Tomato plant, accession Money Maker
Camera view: tilt-top (135 deg); turntable rotation: 90 degrees
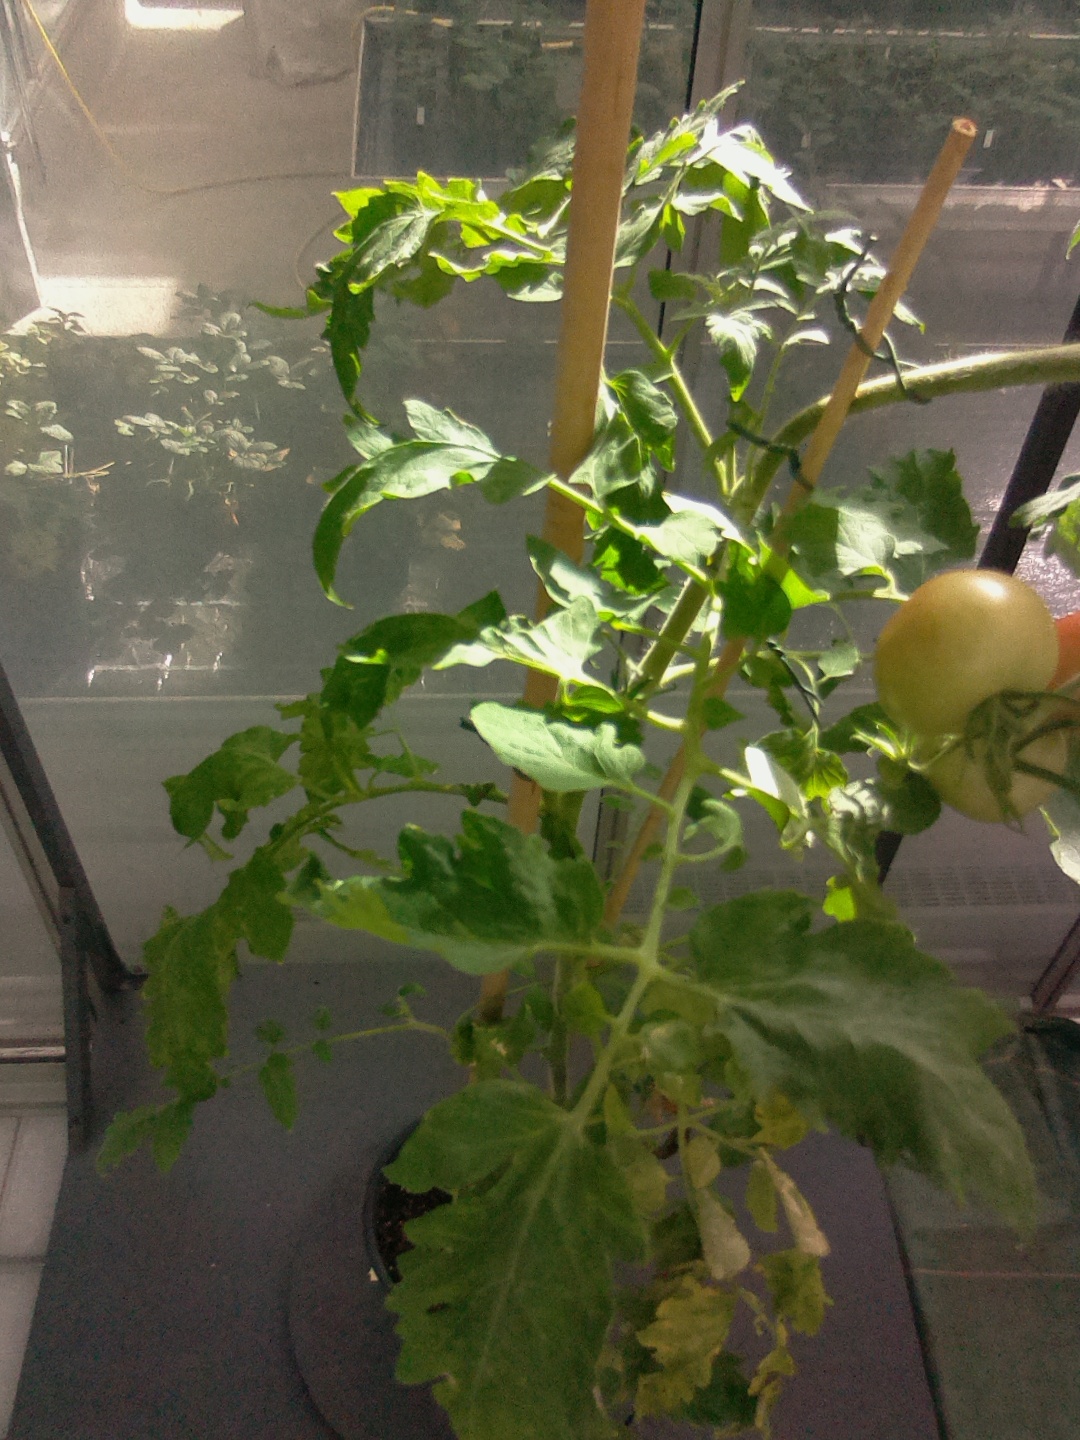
BBCH growth stage 78: 80% -90% of final fruit size